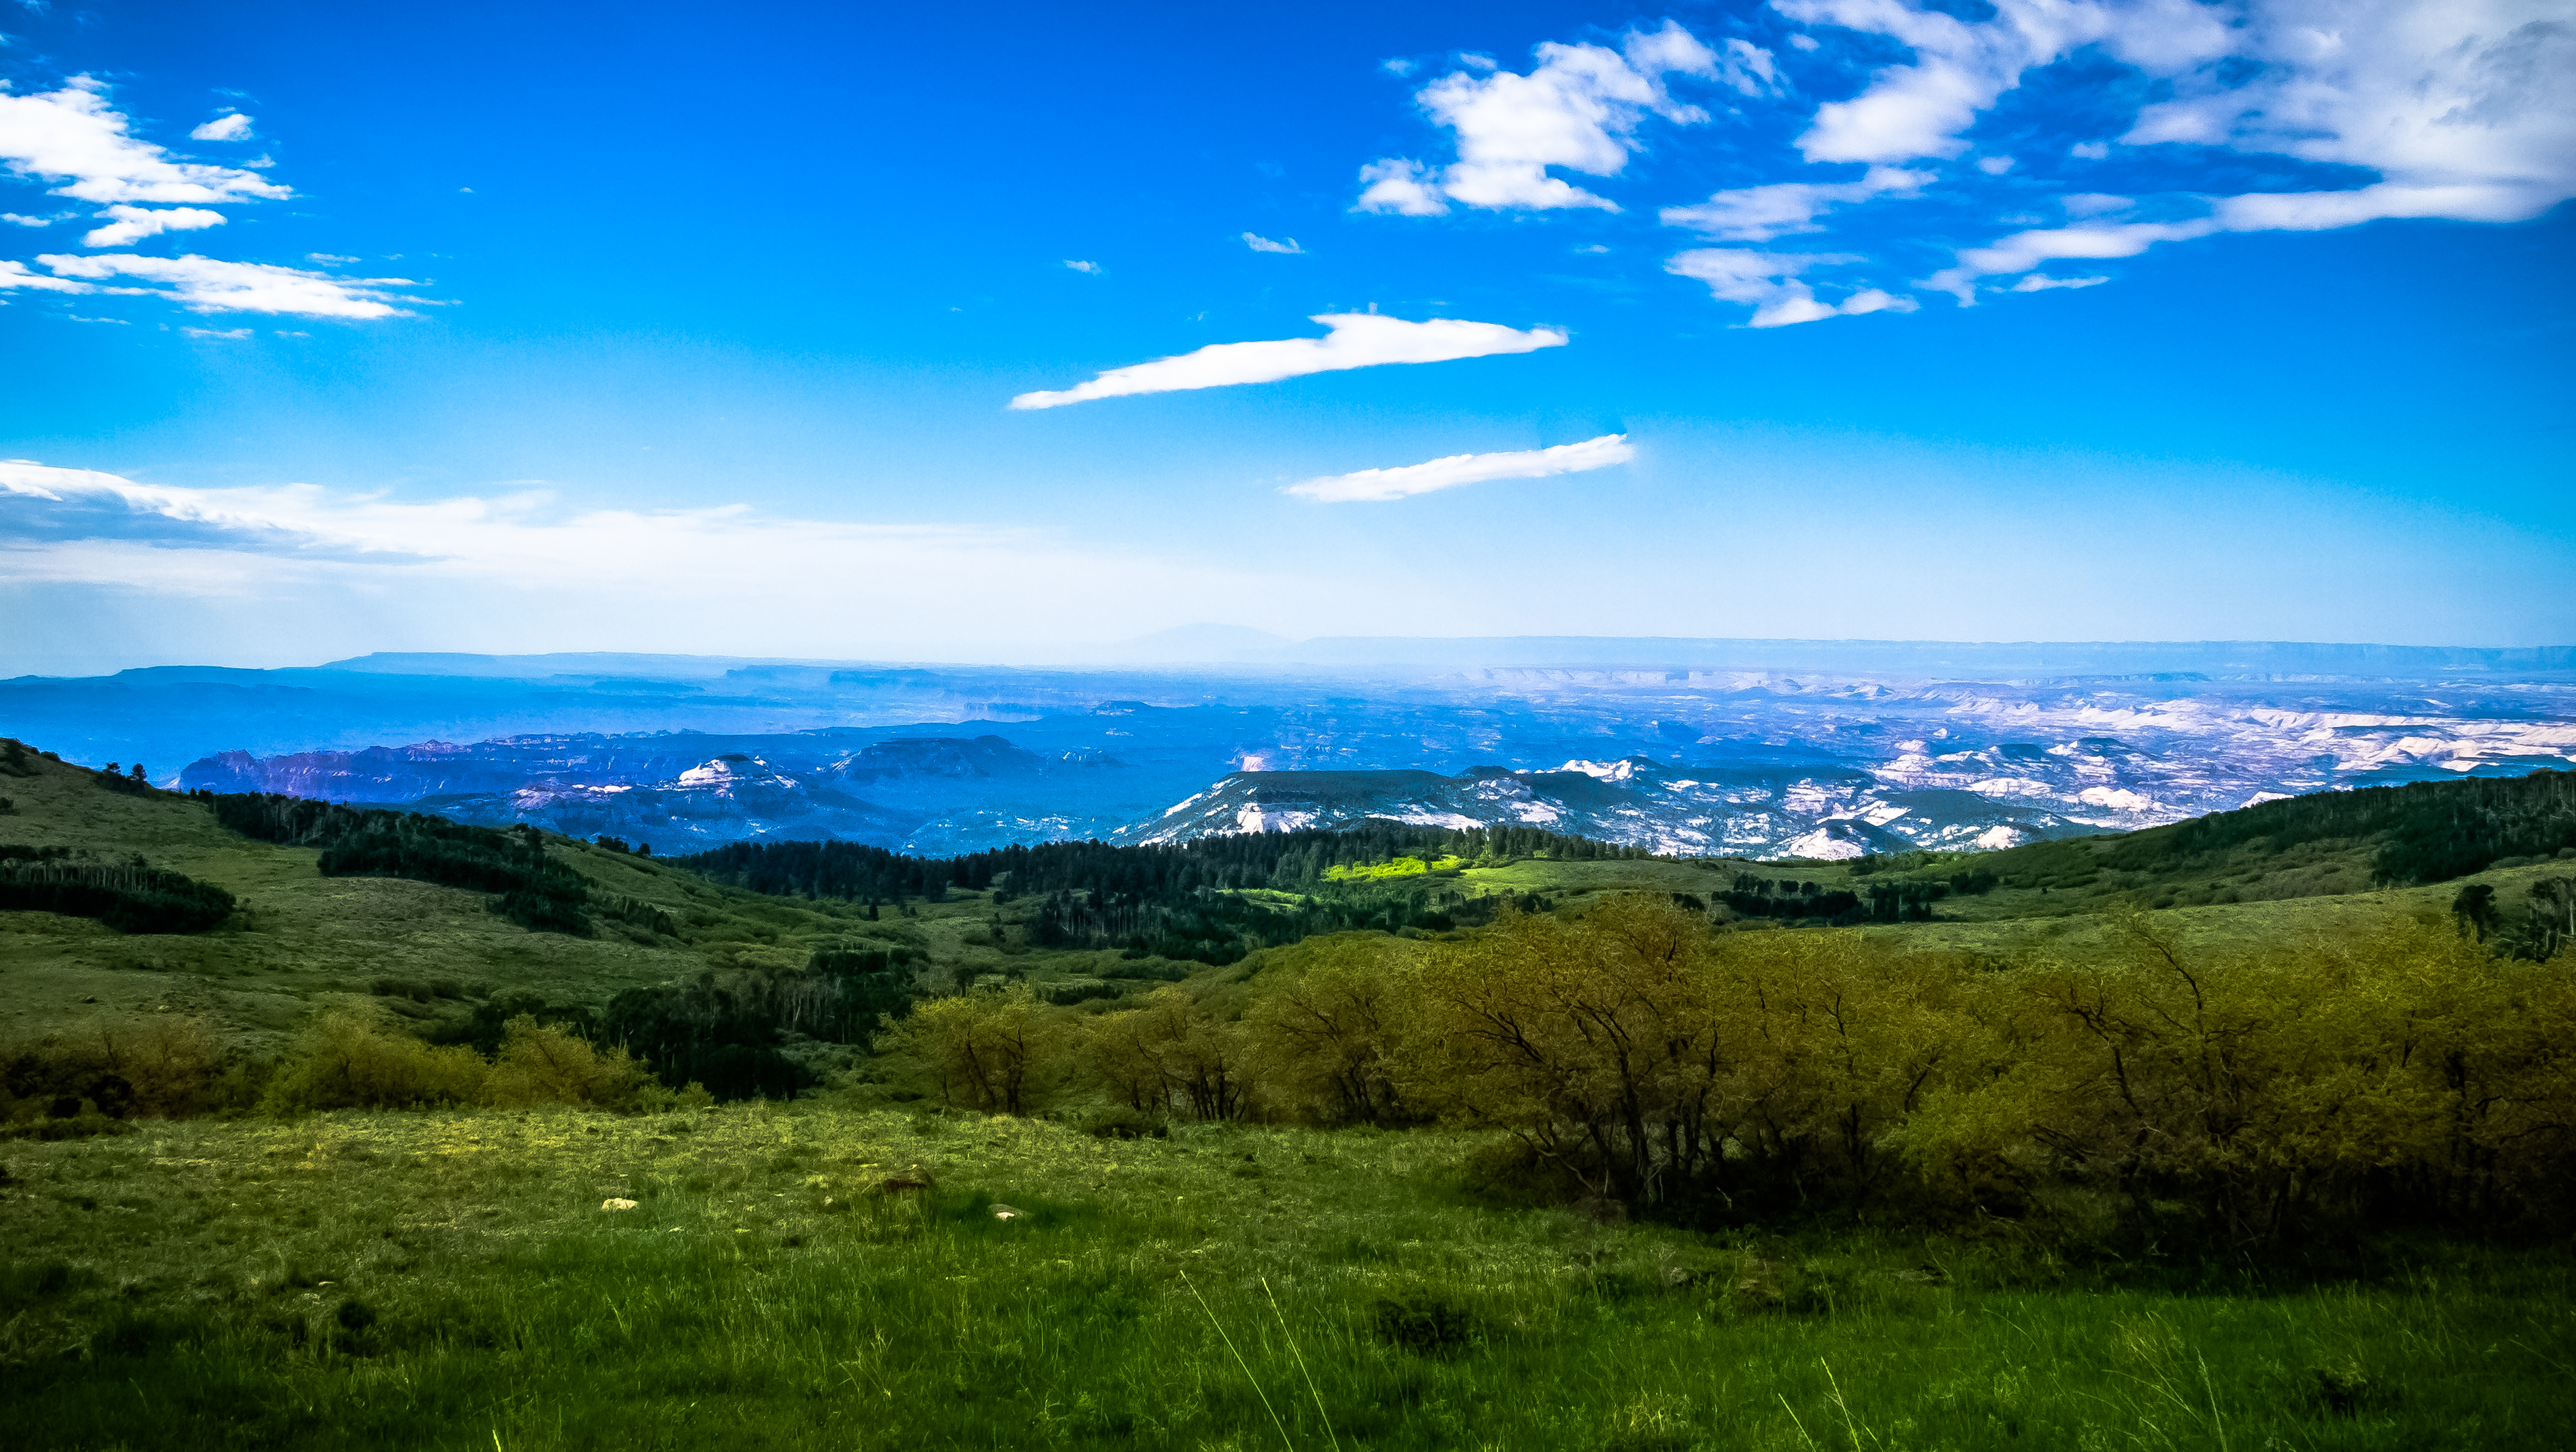
landscape, tree, nature, forest, grass, horizon, wilderness, mountain, cloud, sky, road, meadow, sunlight, morning, hill, desert, lake, dawn, valley, land, mountain range, panorama, dusk, green, curve, distance, scenic, drive, pasture, park, frame, usa, blue, colorful, trip, plain, sunny, national, west, creativecommons, american, earth, alps, grassland, utah, plateau, beauty, western, habitat, vibrant, loch, ecosystem, dixie, dixieland, rural area, natural environment, geographical feature, atmospheric phenomenon, mountainous landforms, computer wallpaper